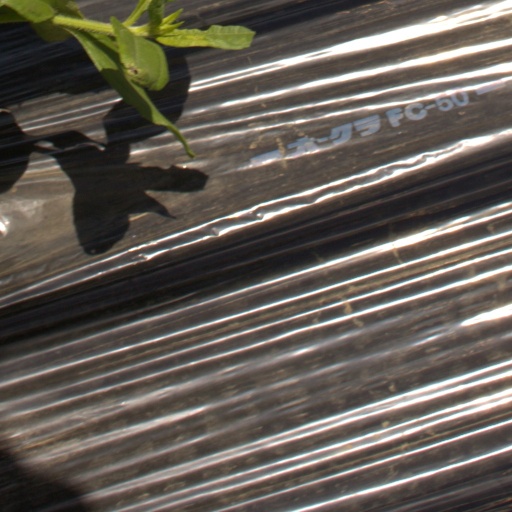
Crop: Jerusalem artichoke